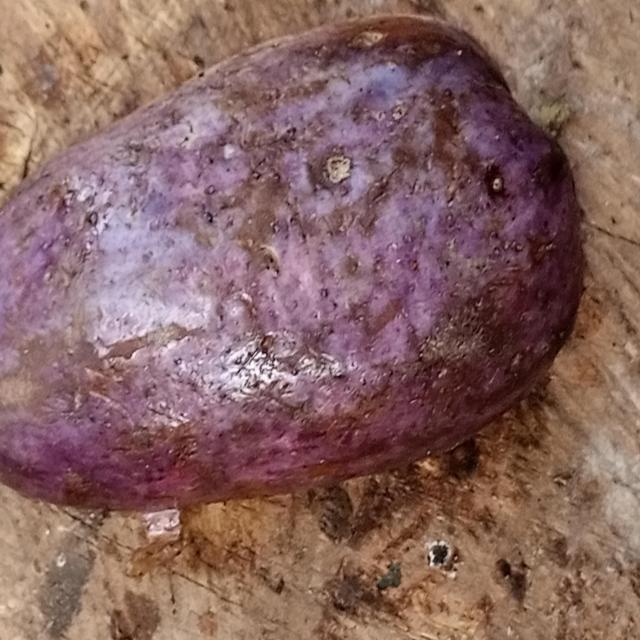
Plum grade: unaffected